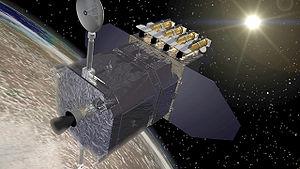
L'Observatoire de la dynamique solaire, en anglais : Solar Dynamics Observatory, est un observatoire solaire développé par l'agence spatiale américaine, la NASA, dont le lancement a lieu le 11 février 2010. Sa mission s'inscrit dans le programme Living With a Star, consiste à développer notre connaissance du Soleil, en particulier des caractéristiques qui affectent la Terre et l'espace proche de celle-ci. SDO doit étudier les changements de son activité et contribuer à déterminer l'origine des variations de l'activité du Soleil dans le but de mieux les anticiper. Pour y parvenir, les instruments embarqués collectent des données sur la structure du champ magnétique du Soleil et sur les processus à l'origine du stockage et de la libération de l'énergie magnétique.